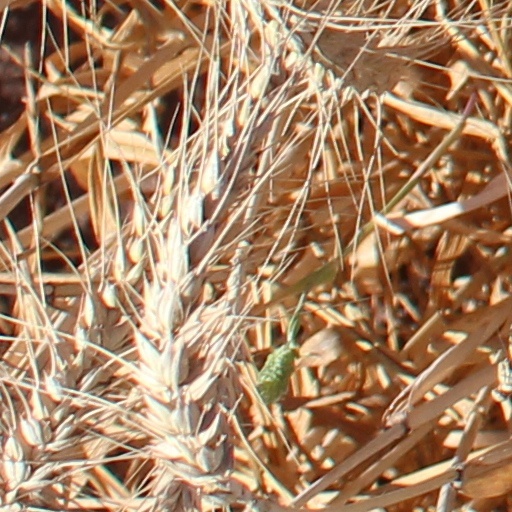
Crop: wheat